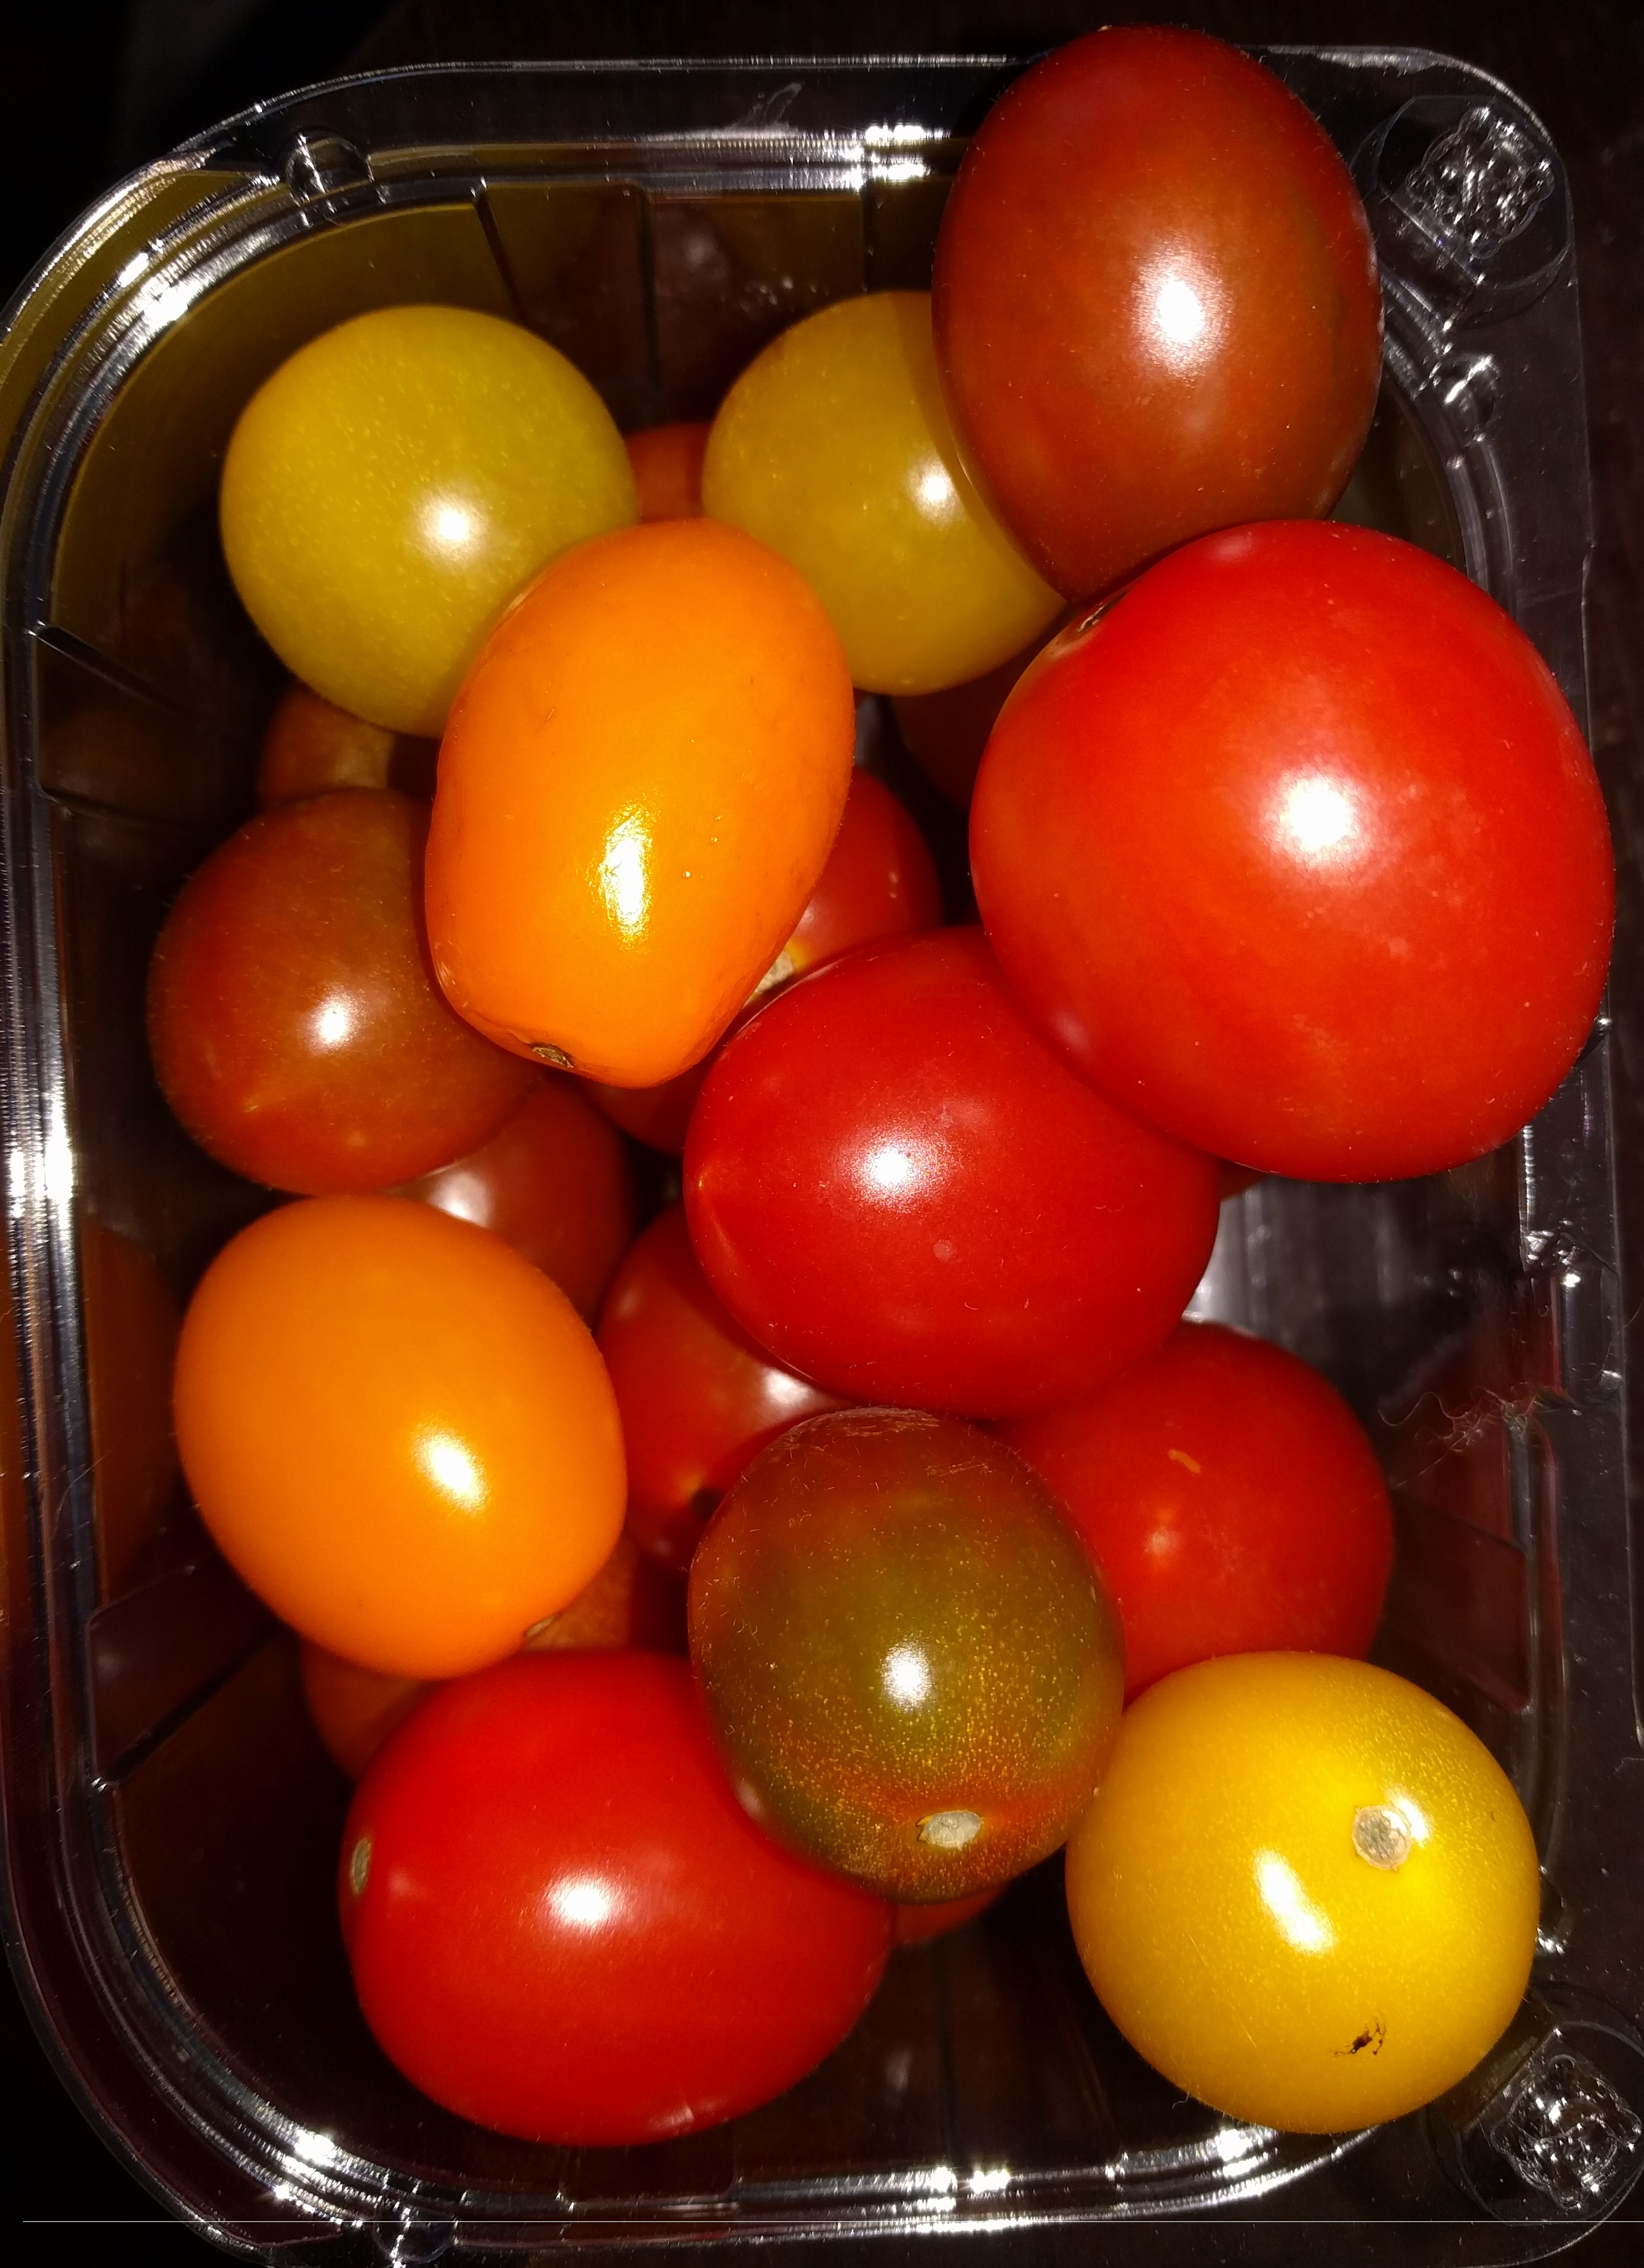
Label: generalcompost